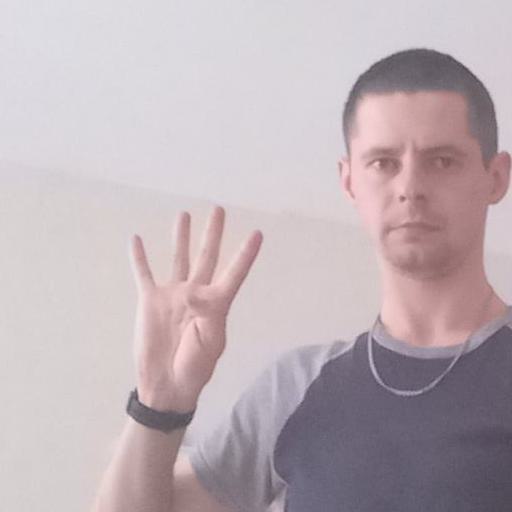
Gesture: four